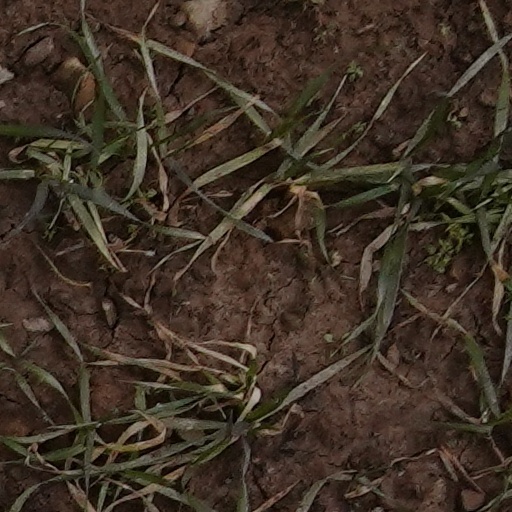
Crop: wheat